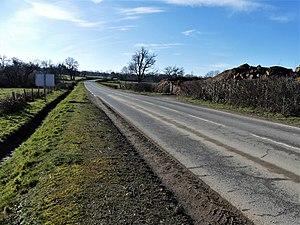
La route départementale 997 au lieu-dit Haut du Bois, commune de Saint-Chabrais, Creuse, France.
La route nationale 697 ou RN 697 était une route nationale française reliant Fosse-Nouvelle à Chénérailles. À la suite de la réforme de 1972, elle a été déclassée en route départementale 997.